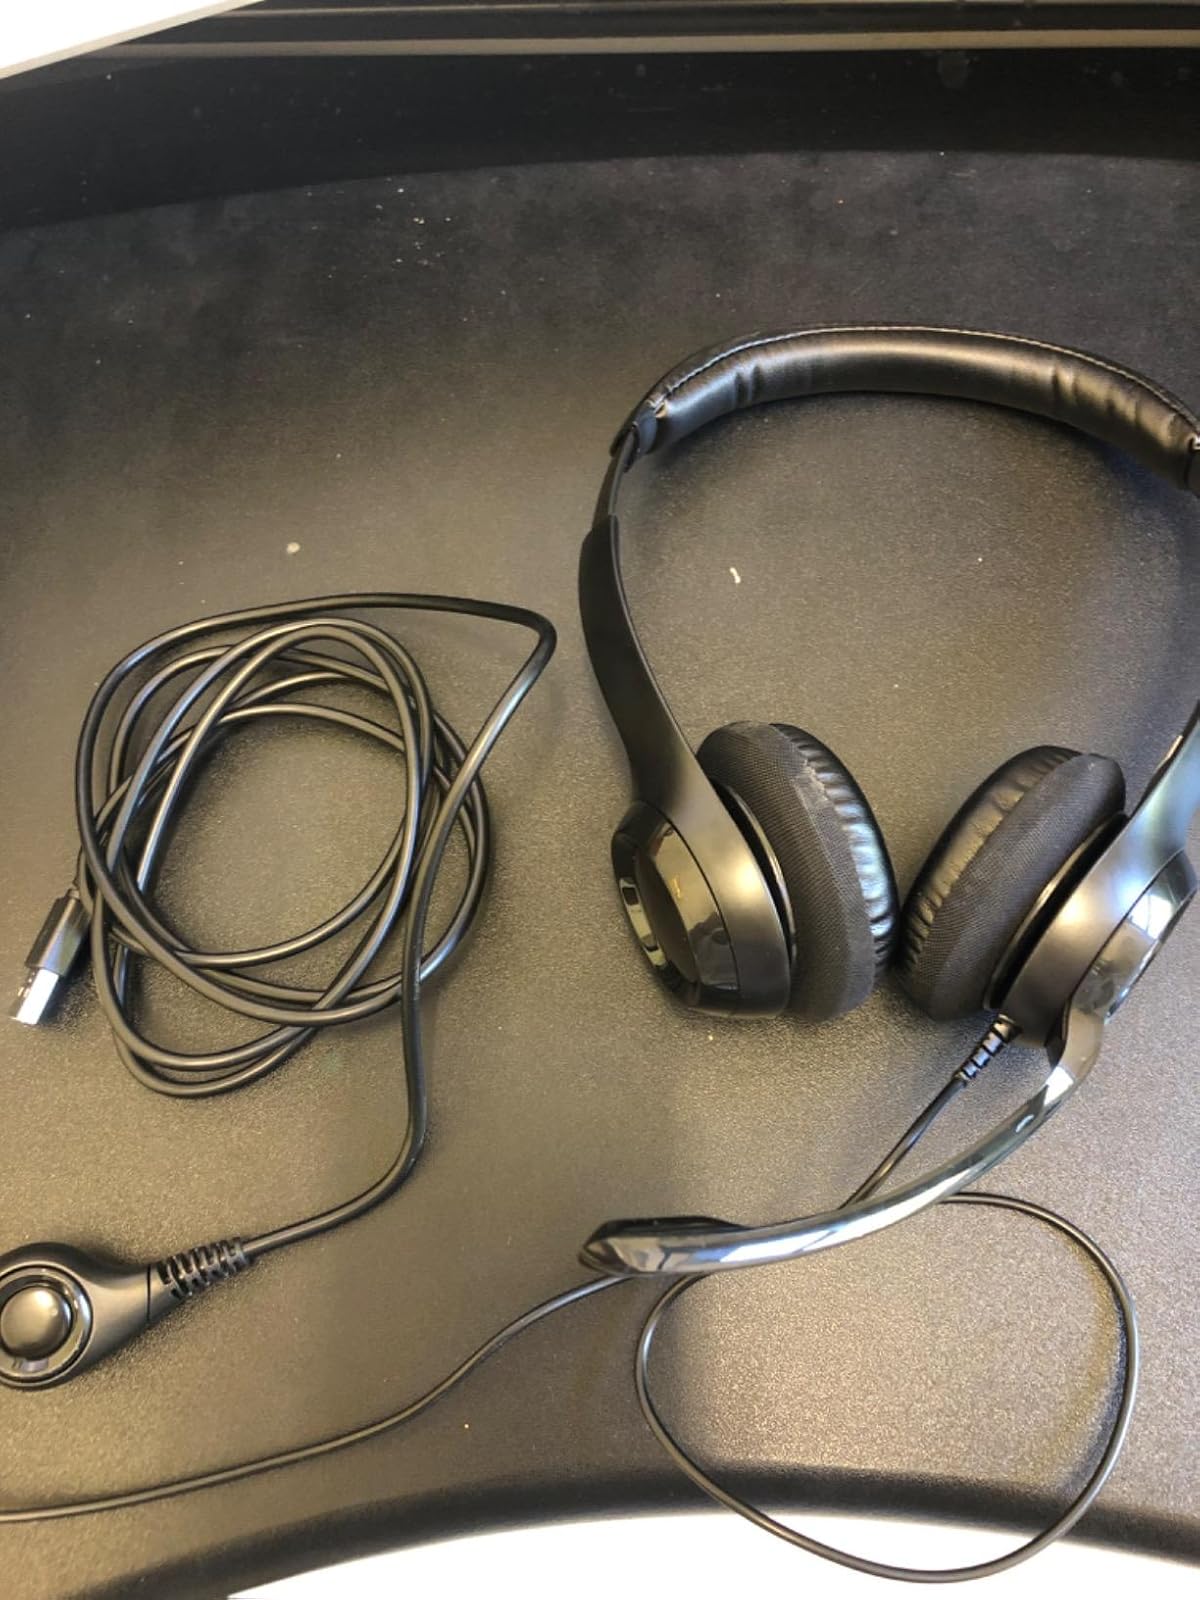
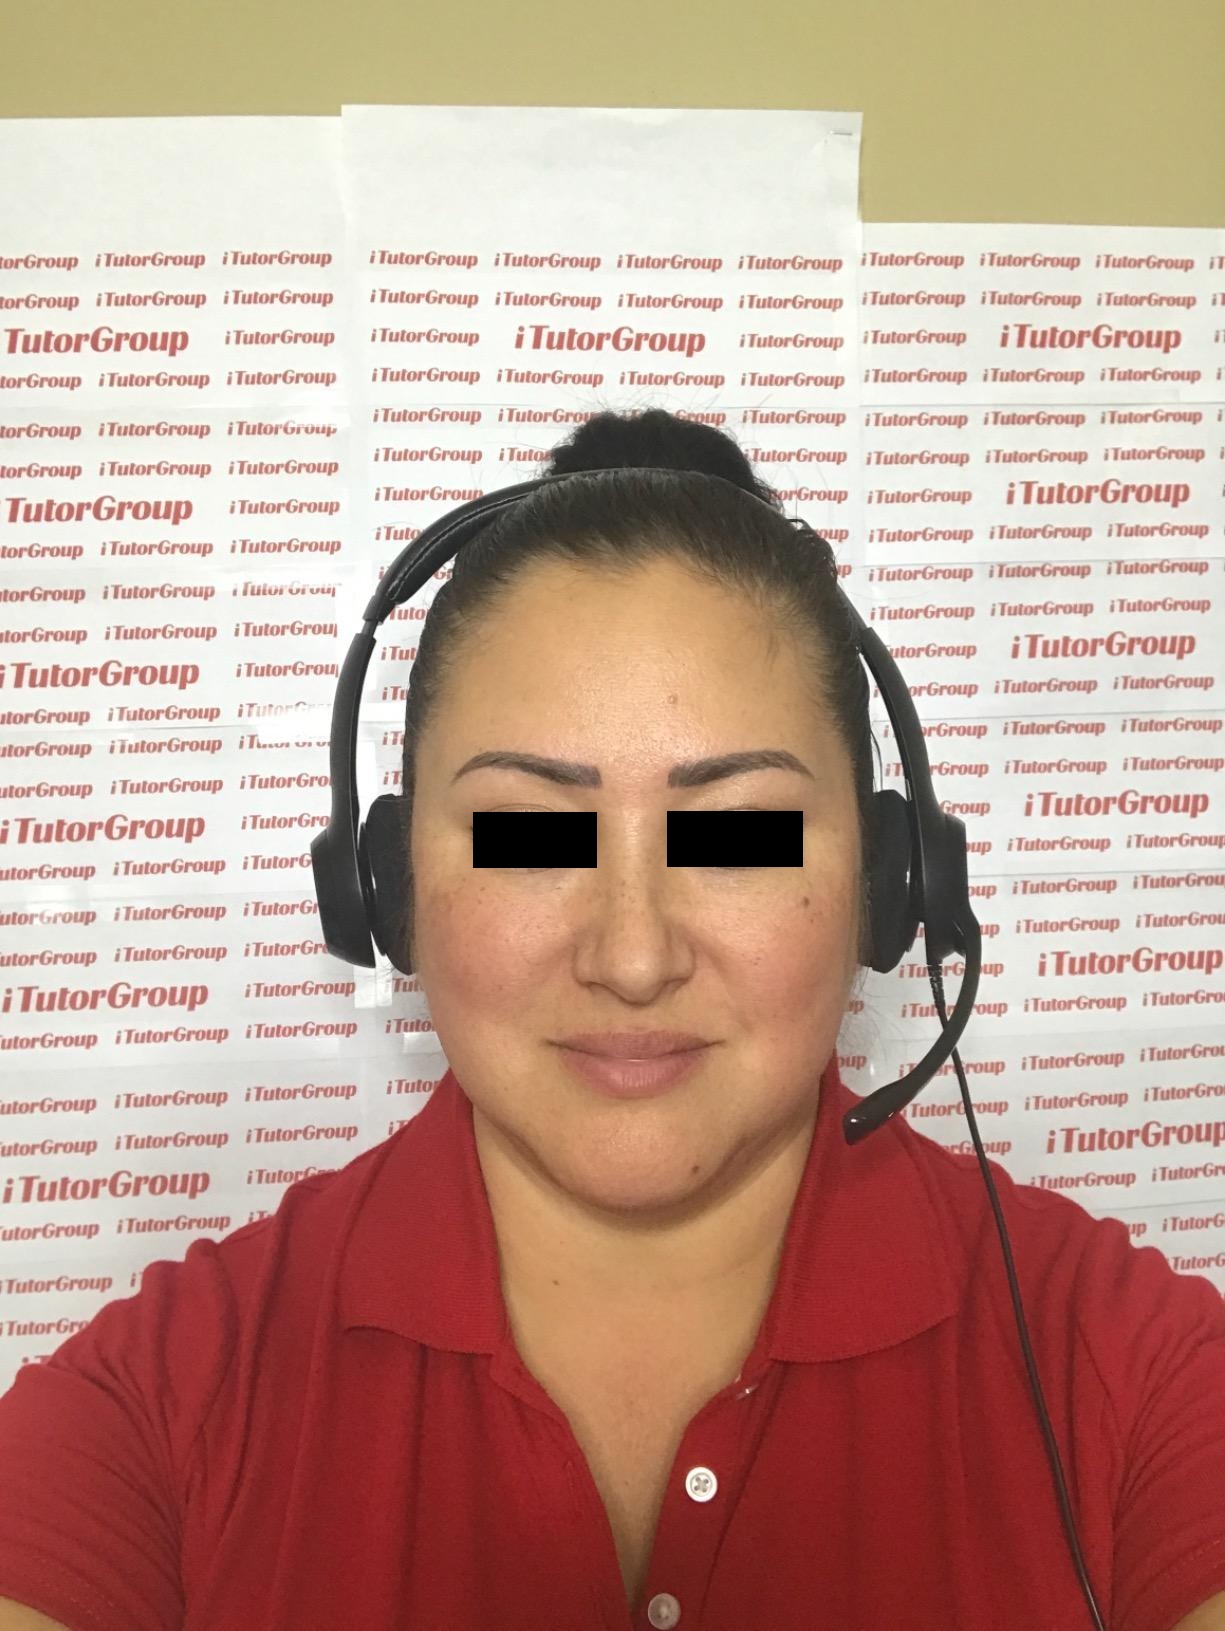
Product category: headphones
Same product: yes